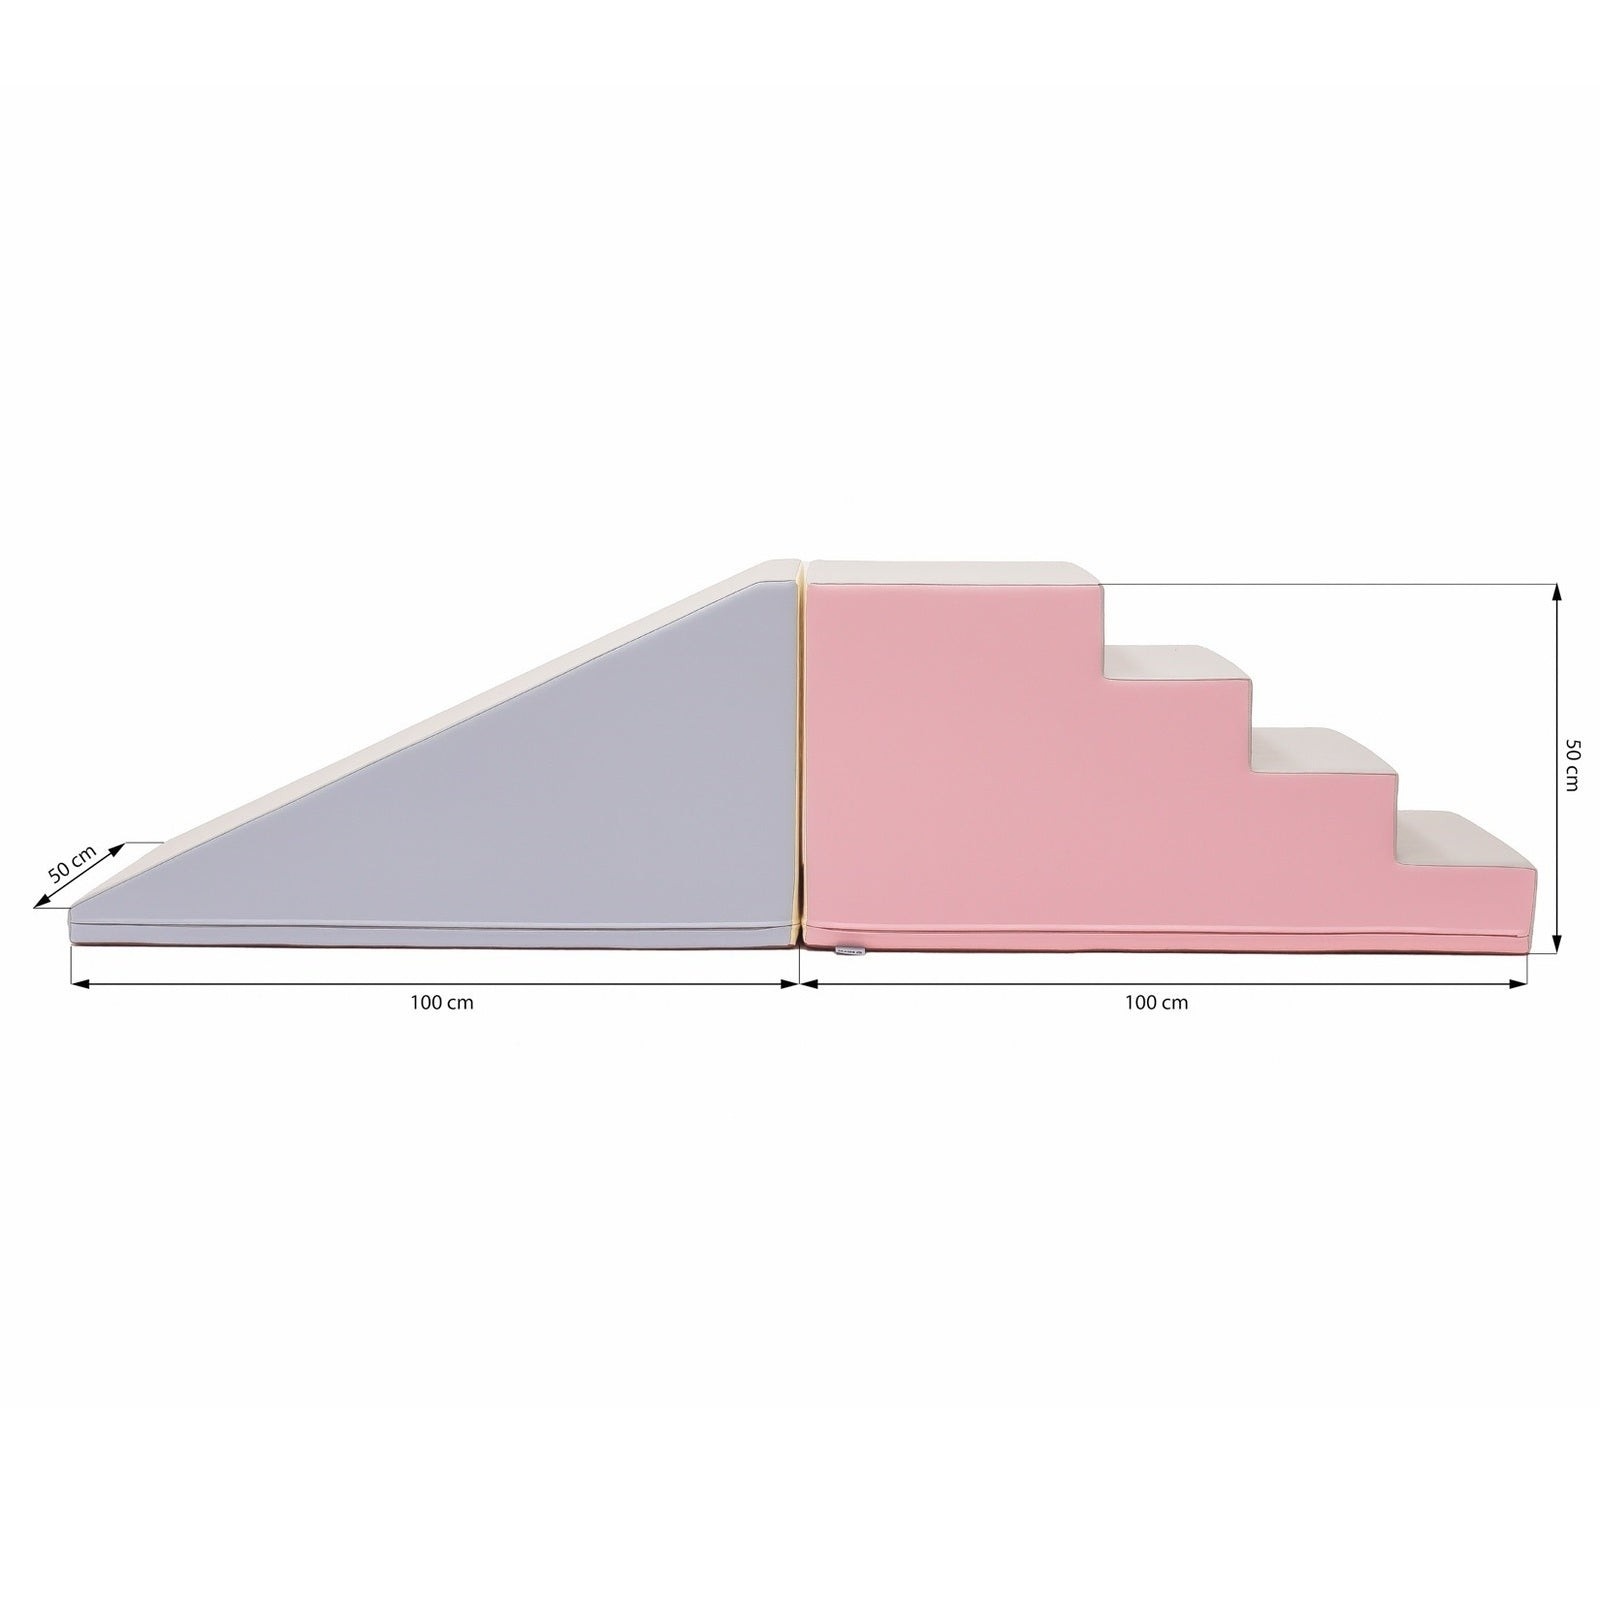
Zachte Speelset KlimGlijConstructie Pastel Kleuren Veilig
Informatie De Zachte Speelset KlimGlijConstructie Pastel biedt een veilige, zachte speelervaring voor kleintjes. Kinderen klimmen, glijden en ontdekken terwijl ze balans en motoriek oefenen. Het pastelontwerp is vriendelijk en uitnodigend, perfect voor uren speelplezier en samenspel. Product Kenmerken Pastel kleuren en vriendelijk ontwerp dat uitnodigt tot speels en veilig spelen Stevig, zacht blokkenconstructie voor klimmen en glijden Eenvoudig in elkaar te zetten en makkelijk schoon te houden Stimuleert beweging, verbeelding en samenwerking Specifieke eigenschappen: veiligheidsvriendelijk oppervlak en makkelijk te reinigen Ecologisch Product Du Du Hygiënisch en makkelijk schoon te maken Aanbevolen Leeftijd & Maten Geschikt voor jonge kinderen en peuters Totale lengte ca. 200 cm; hoogte ca. 50 cm
Brand: IGLU
Category: Toys & Games > Outdoor Play Equipment > Slides